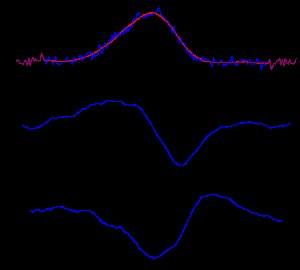
En mathématiques, l'algorithme de Gauss-Newton est une méthode de résolution des problèmes de moindres carrés non linéaires. Elle peut être vue comme une modification de la méthode de Newton dans le cas multidimensionnel afin de trouver le minimum d'une fonction. Mais l'algorithme de Gauss-Newton est totalement spécifique à la minimisation d'une somme de fonctions au carré et présente le grand avantage de ne pas nécessiter les dérivées secondes, parfois complexes à calculer.